Mikhail Mishustin's First Cabinet

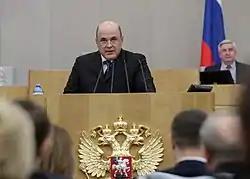
Mishustin at his confirmation hearing on January 16, 2020

On 16 January, Mikhail Mishustin was confirmed by the State Duma as Prime Minister. This was the first time ever that a PM was confirmed without any votes against.